OTI Festival

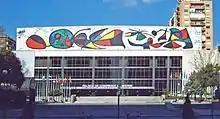
The Congress Palace of Madrid was the first venue of the OTI Festival.

The location of the festival was decided following various criteria. Initially, the winning country would organize and celebrate the contest the following year, but after the victory of Nicaragua in 1977, the country could not host the contest due to the Nicaraguan Revolution. In those years, many participating countries suffered from political and economical instability. For that reason, from that year on, the host city was decided by a bid process organized by OTI.